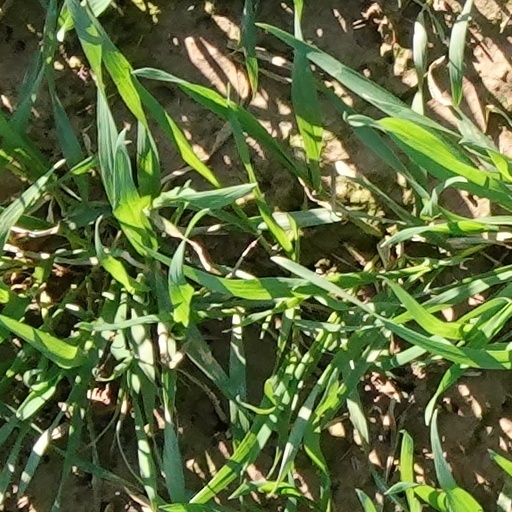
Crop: wheat